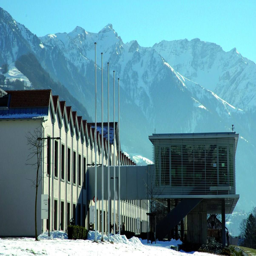
University of Liechtenstein